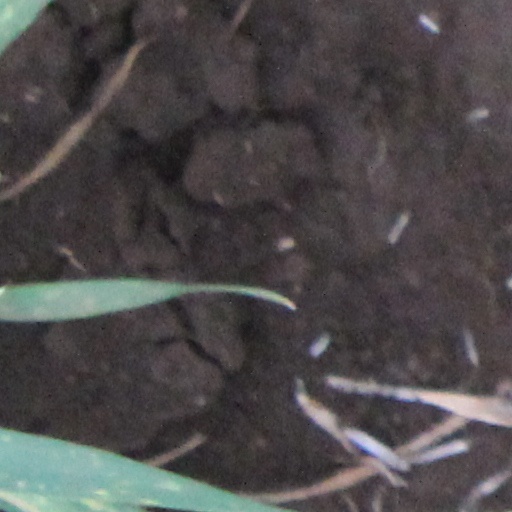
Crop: wheat